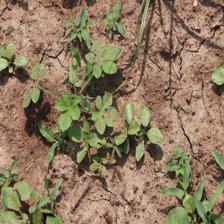
Label: BroadLeafWeed